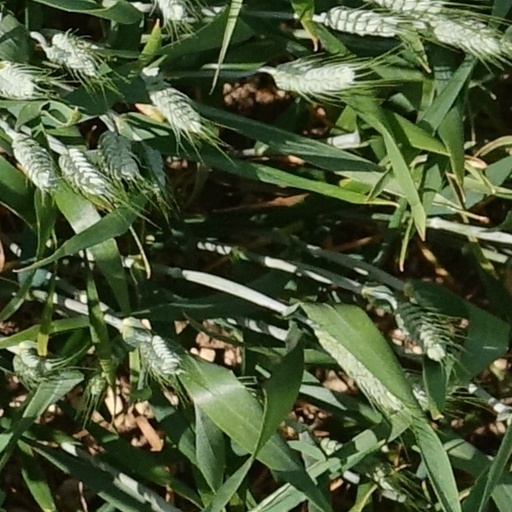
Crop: wheat